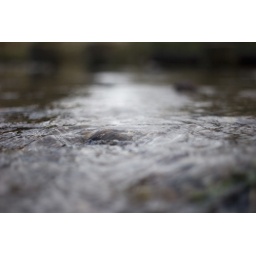
water over rock